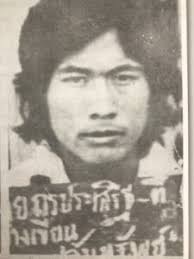
ตี๋ใหญ่

| name = กรประเสริฐ ช่างเขียน
| image = Tee Yai.jpg
| imagesize = 200px
| birth_name = ไพโรจน์ ช่างเขียน
| birth_date = 1 กุมภาพันธ์ พ.ศ. 2495
| birth_place = จังหวัดราชบุรี ประเทศไทย
| death_place = จังหวัดสมุทรสาคร ประเทศไทย
| occupation = อาชญากร
| death_cause = ถูกตำรวจวิสามัญฆาตกรรม
| years_active = พ.ศ. 2516 – 2524
| known_for = เป็นอาชญากรหมายเลขหนึ่งตามหมายจับของสำนักงานตำรวจแห่งชาติ (ไทย)|กรมตำรวจ
ตี๋ใหญ่ ชื่อจริง กรประเสริฐ ช่างเขียน เป็นอดีตจอมโจรชื่อกระฉ่อนของไทยในยุคระหว่างปี พ.ศ. 2516 – 2524 ได้ชื่อว่าเป็นอาชญากรหมายเลขหนึ่งตามหมายจับของกรมตำรวจ โดย เป็นคนที่มีรูปร่างหน้าตาดี มีภรรยาหลายคน ด้วยการเป็นคนหน้าตาดี อีกทั้งยัง ชอบซื้อใจคน เด็ดขาด รักพวกพ้อง จึงทำให้ตี๋ใหญ่ มีลูกสมุนหลายคน ภายหลังบางส่วนถูกวิสามัญ บางส่วนถูกดำเนินคดี
==ประวัติ==
ตี๋ใหญ่ มีชื่อจริงว่า กรประเสริฐ ช่างเขียน เป็นชาวไทยเชื้อสายจีน เกิดเมื่อวันที่ 1 กุมภาพันธ์ พ.ศ. 2495 ที่ตำบลดอนไผ่ อำเภอดำเนินสะดวก จังหวัดราชบุรี เดิมมีชื่อว่า "ไพโรจน์" ต่อมาได้เปลี่ยนชื่อเป็น กรประเสริฐ เป็นลูกชายคนโตในจำนวนพี่น้อง ทั้ง 7 คนของครอบครัวที่มีอาชีพทำสวน เมื่อยังเด็ก ตี๋ใหญ่เป็นคนนิสัยสุภาพเรียบร้อย ไม่มีวี่แววว่าจะเป็นอาชญากรได้เลย จนกระทั่งเรียนจบ ป.4 แม่ได้ส่งเข้ามาทำงานที่กรุงเทพที่ตลาดมหานาค ณ ที่นั่นตี๋ใหญ่ถูกนักเลงเจ้าถิ่นรังแก เลยทำให้เป็นคนสู้คนขึ้นมา จนกระทั่งก่ออาชญากรรมได้ในที่สุด ซึ่งเมื่อพ่อของตี๋ใหญ่ทราบว่าลูกชายเป็นโจร ก็ประกาศตัดขาดความเป็นพ่อ-ลูกกันและไม่ยอมให้ตี๋ใหญ่กลับเข้าบ้านอีกเป็นอันขาด
ตี๋ใหญ่ เริ่มต้นการเป็นอาชญากรจากการเป็นนักเลงหัวไม้ ต่อยตีกับเด็กรุ่นราวคราวเดียวกันแถวบ้าน และกระชากสร้อย ก่อนจะเริ่มปล้นครั้งแรกเมื่อปี พ.ศ. 2516 ด้วยการเข้าปล้นบ้านเศรษฐีผู้หนึ่งที่ริมคลองดำเนินสะดวก ขณะที่ตี๋ใหญ่มีอายุเพียง 21 ปี จากนั้นตี๋ใหญ่จึงมีชื่อเสียงโด่งดังจากการเป็นโจรปล้นฆ่า โดยก่อเหตุไปทั่วแถบบริเวณจังหวัดราชบุรีและหลายจังหวัดในพื้นที่ภาคกลาง และบางส่วนของพื้นที่กรุงเทพมหานคร นอกจากนี้แล้ว ตี๋ใหญ่ ยังถือเป็นโจรใจเด็ด เพราะเคยหนีตำรวจโดยกระโดดลงจากรถไฟมาแล้ว และสลัดกุญแจมือด้วยการซ่อนตัวอยู่ใต้สะพานให้รถไฟทับให้ขาด ในขณะที่ถูกควบคุมตัวบนขบวนรถไฟจากกรุงเทพไปขึ้นศาลที่จังหวัดเชียงใหม่ จากคดีปล้นร้านเฟอร์นิเจอร์ที่เขตภาษีเจริญ เมื่อปี พ.ศ. 2518 และยังเคยบุกปล้นคุกเพื่อช่วยลูกน้องที่ติดคุกอยู่อีกด้วย และนอกจากนี้ยังเชื่อกันว่า ตี๋ใหญ่ เป็นโจรจอมขมังเวทย์ มีเวทมนตร์|คาถาอาคมกำบังหายตัวได้ จึงทำให้หลุดรอดจากการจับกุมของตำรวจอยู่เสมอ ๆ โดยอาวุธคู่ใจของตี๋ใหญ่ คือ ปืนพกขนาด 11 มม. Colt เอ็ม 1911|เอ็ม 1911 เอ 1
นอกจากนี้แล้ว ตี๋ใหญ่ ยังเป็นโจรเจ้าชู้ กล่าวกันว่ามีภรรยาหลายคน เพราะเป็นชายหนุ่มหน้าตาดีคนหนึ่ง โดยตี๋ใหญ่โกหกชื่อตน ว่าชื่อแจ็คบ้าง ไพโรจน์บ้าง เป็นต้น โดยที่ภรรยาเหล่านี้บางคนยังไม่ทราบเสียด้วยซ้ำว่า สามีของตนนั้นเป็นโจร ปัจจุบันบุตรชายของตี๋ใหญ่มีเพียงคนเดียว
ตี๋ใหญ่มักจะอยู่ไม่เป็นที่ ต้องคอยหลบหนีตลอด โดยเวลานอนจะจุดธูปหนีบไว้ที่นิ้วเท้าเมื่อธูปหมดดอก ก็จะย้ายไปที่อื่น ตี๋ใหญ่มีเอกลักษณ์ประจำตัวคือ มักจะแต่งกายด้วยเสื้อเชิร์ตลายสก๊อต กางเกงยีนส์ลีวายส์ สวมแว่นตาดำเรย์แบนด์ และรองเท้าผ้าใบคอนเวิร์ส เวลาตี๋ใหญ่ออกปล้นมักจะฆ่าเจ้าทรัพย์ด้วยความโหดเหี้ยม โดยจะส่งเสียงขู่ด้วยน้ำเสียงที่น่าหวาดกลัว แต่ก็เสียงเล่าลือกันอีกว่า ในบางครั้งตี๋ใหญ่ก็ปล้นแต่เฉพาะคนรวย และใครเคยช่วยเหลือก็ไม่เคยลืมบุญคุณและจะนำทรัพย์สินที่ปล้นได้มาแบ่งให้ โดยวางทิ้งไว้ที่หน้าบ้าน และก่อนออกปล้นตี๋ใหญ่จะศึกษาสถานที่ ๆ จะปล้นอยู่เป็นเวลานานนับเดือน รวมถึงจะไปดูลาดเลาสถานที่เกิดเหตุด้วยตัวเอง
== การเสียชีวิต ==
ตี๋ใหญ่เสียชีวิตในวันที่ 26 กุมภาพันธ์ พ.ศ. 2524 ขณะที่มีอายุได้ 29 ปี โดยตำรวจโดยการนำของ พล.ต.ท.สมเกียรติ พ่วงทรัพย์ (ยศในปัจจุบัน-อดีตผู้บัญชาการตำรวจสันติบาล) เล่ากันว่าที่ตี๋ใหญ่เสียชีวิตนั้น เพราะกำลังหลบหนี ก่อนหน้านั้นหนึ่งวันได้ให้ลูกน้องขับรถกระบะไปรับเพื่อไปหาพระเกจิอาจารย์รูปหนึ่ง คือ พระครูสมุทรธรรมสุนทร (สุด สิริธโร) หรือหลวงพ่อสุด วัดกาหลง (จังหวัดสมุทรสาคร)|วัดกาหลง ที่จังหวัดสมุทรสาคร เพื่อไปขอพระจากท่านเพราะของเดิมถูกเพื่อนขโมยไปทั้งตะกรุดและพระ แต่ไม่พบ ขณะที่เดินทางกลับ ได้ถูกเพื่อนร่วมเดินทางซึ่งเป็นลูกน้องหักหลังยิงตี๋ใหญ่จนตาย แล้วรีบออกจากรถ หลังจากตำรวจมาถึงรถที่ตี๋ใหญ่ตายอยู่ในรถก็ได้ระดมยิงถล่มรถอีกครั้งโดยไม่รู้ว่าตี๋ใหญ่ได้ตายอยู่ในรถก่อนหน้านี้แล้ว แต่ทว่าจากคำบอกกล่าวของลูกน้องคนนึงของตี๋ใหญ่ กล่าวว่า ตี๋ใหญ่ถูกลูกน้องคนนี้หักหลัง ด้วยถูกตำรวจจ้างด้วยเงิน 200,000 บาท พร้อมให้สัญญาจะช่วยในคดีฆ่าคนตาย 2 คดีให้หลุดพ้น ซึ่งตี๋ใหญ่ไม่ได้ถูกตำรวจฆ่าตายเลย
ภายหลังจากการเสียชีวิตแล้ว ยังมีเสียงเล่าลือกันว่า ตี๋ใหญ่ตัวจริงยังไม่ตาย บ้างก็ลือกันว่าตี๋ใหญ่ได้หนีไปอยู่สหรัฐอเมริกา บ้างก็เชื่อว่าที่ตี๋ใหญ่เสียท่าแก่ตำรวจ เพราะได้หลบไปซ่อนอยู่ใต้ผ้าถุง อาคมในตัวจึงเสื่อม เป็นต้น เรื่องราวของตี๋ใหญ่ยังถูกเล่าขานต่อ ๆ กันมา
== วัฒนธรรมสมัยนิยม ==
เรื่องราวของตี๋ใหญ่ถูกสร้างเป็นละครโทรทัศน์ 5 ครั้ง ครั้งแรกในปี พ.ศ. 2528 ทางช่อง 5 ผู้ที่รับบทตี๋ใหญ่ คือ ฉัตรชัย เปล่งพานิช นายตำรวจผู้ตามล่าตี๋ใหญ่ รับบทโดย ฐาปกรณ์ ดิษยนันทน์ ครั้งที่ 2 ในปี พ.ศ. 2542 ทางช่อง 3 ผู้รับบทตี๋ใหญ่ คือ ศรราม เทพพิทักษ์ และนายตำรวจผู้ตามล่าตี๋ใหญ่ รับบทโดย ธีรพงศ์ เหลียวรักวงศ์ ครั้งที่ 3 ในปี พ.ศ. 2559 ทางช่องวัน 31 ในชื่อเรื่อง "เพชฌฆาตดาวโจร" และดัดแปลงเรื่องให้เป็นเรื่องใหม่ โดยผู้ที่รับบทตี๋ใหญ่ คือ ภาคิน คำวิลัยศักดิ์ และนายตำรวจผู้ตามล่าตี๋ใหญ่ คือ ศักดิ์สิทธิ์ แท่งทอง ครั้งที่ 4 ทางช่องโมโน 29 ในชื่อเรื่อง "ตี๋ใหญ่ ดับ ดาว โจร" ผู้รับบทตี๋ใหญ่คือ สมชาย เข็มกลัด ซึ่งก็เป็นเรื่องที่ดัดแปลงอีกเช่นกัน และออกฉายก่อนเรื่องเพชฌฆาตดาวโจร และครั้งที่ 5 ทางช่อง 7 ในปี พ.ศ. 2561 ชื่อเรื่อง "มือปราบเหยี่ยวดำ" โดยผู้ที่รับบทตี๋ใหญ่ คือ รพีภัทร เอกพันธ์กุล
รวมทั้งเคยเป็นภาพยนตร์ครั้งหนึ่ง ในปี พ.ศ. 2554 ในชื่อ "ตี๋ใหญ่ จอมขมังเวทย์" ผู้รับบทตี๋ใหญ่ คือ ปวริศร์ มงคลพิสิฐ และนายตำรวจผู้ตามล่าตี๋ใหญ่ รับบทโดย ธีรพงศ์ เหลียวรักวงศ์
==อ้างอิง==
หมวดหมู่:บุคคลจากอำเภอดำเนินสะดวก
หมวดหมู่:โจร
หมวดหมู่:อาชญากรชาวไทย
หมวดหมู่:เสียชีวิตจากอาวุธปืน
หมวดหมู่:ชาวไทยที่ถูกลอบสังหาร